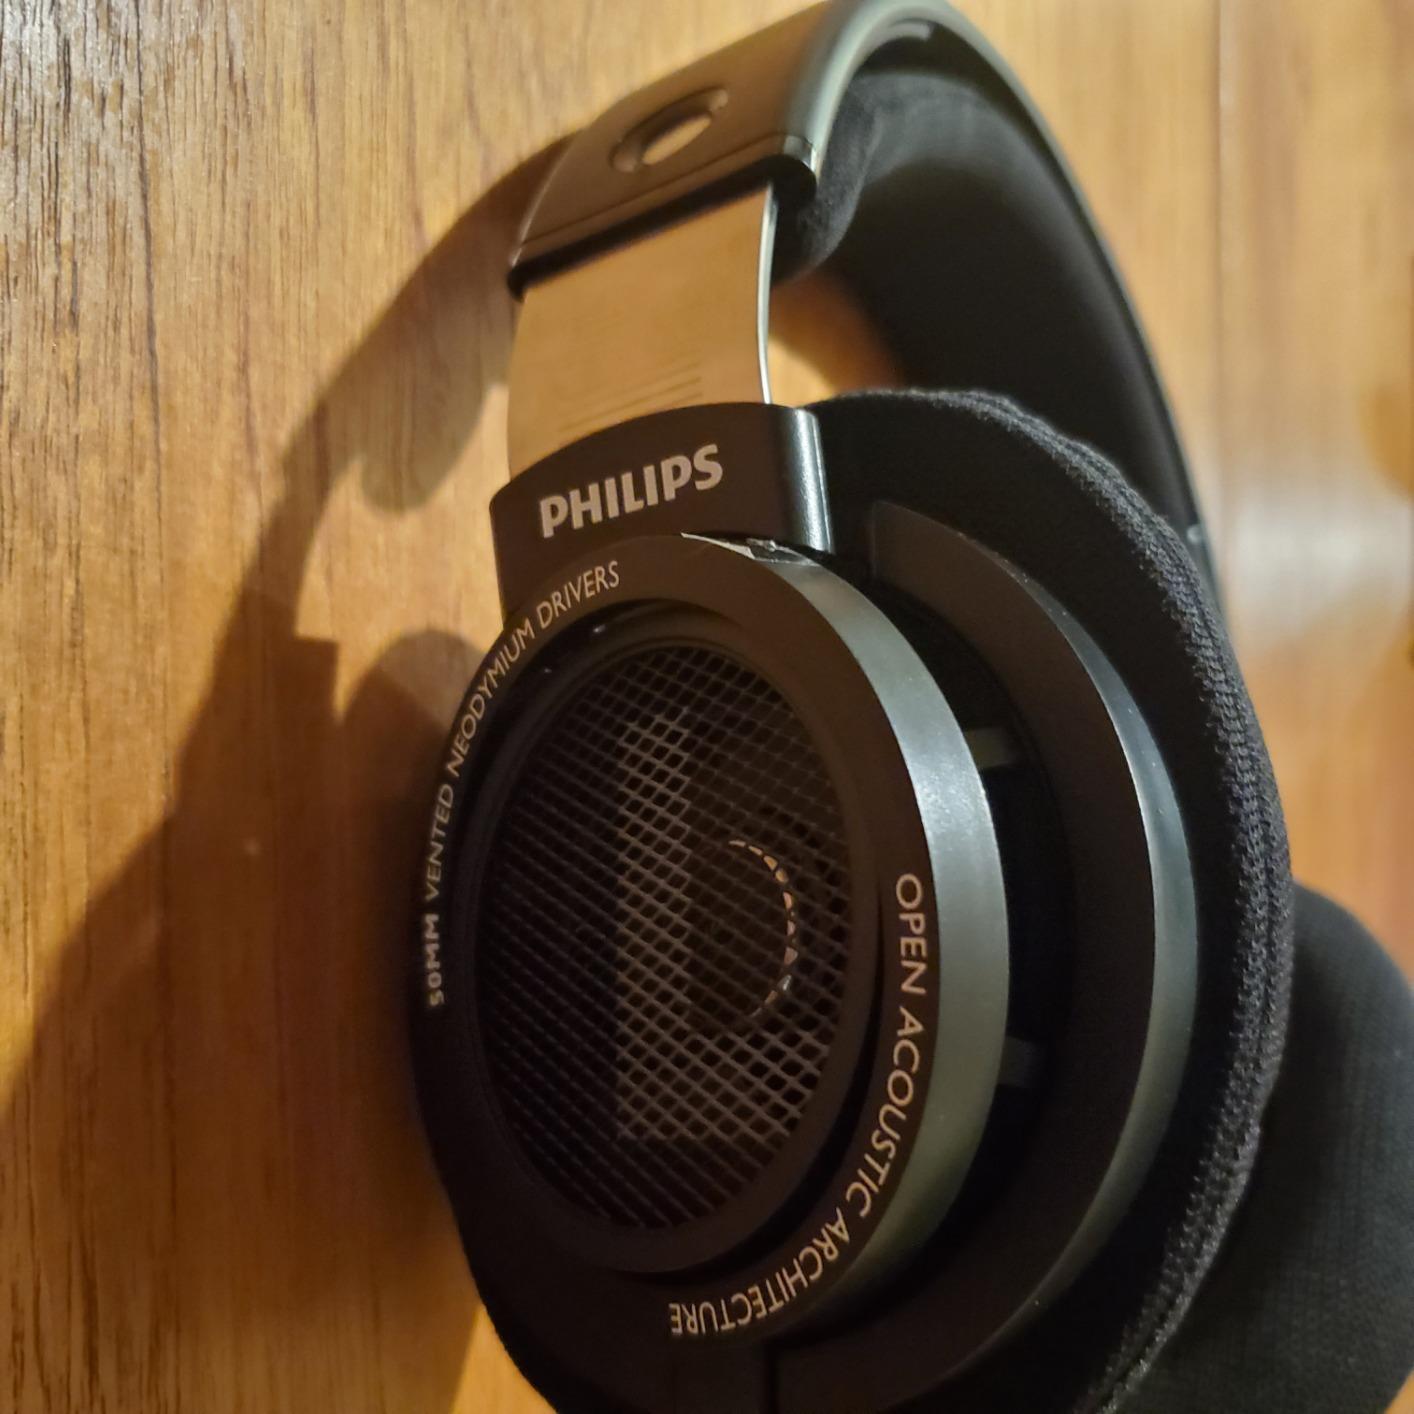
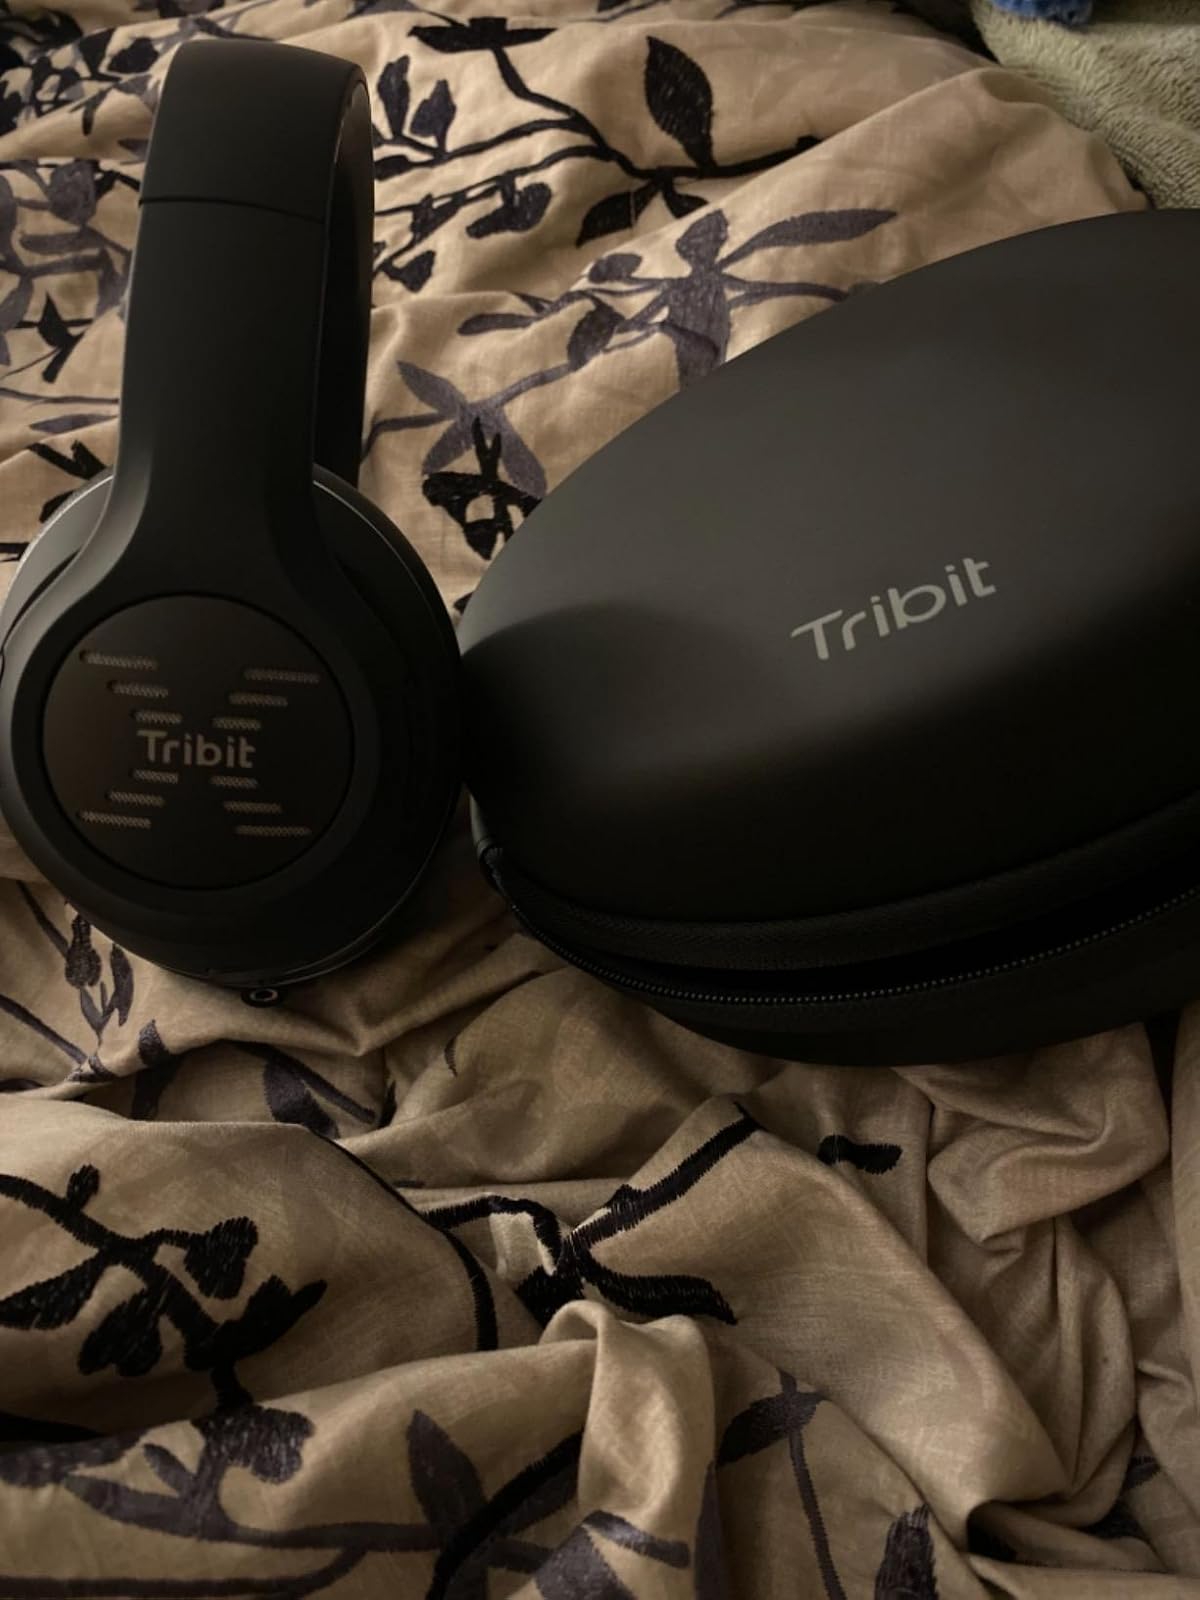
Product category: headphones
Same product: no